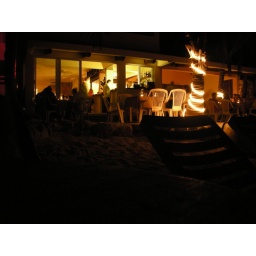
Very pretty beach bistro - outdoor tables in the sand and lots of candlelight